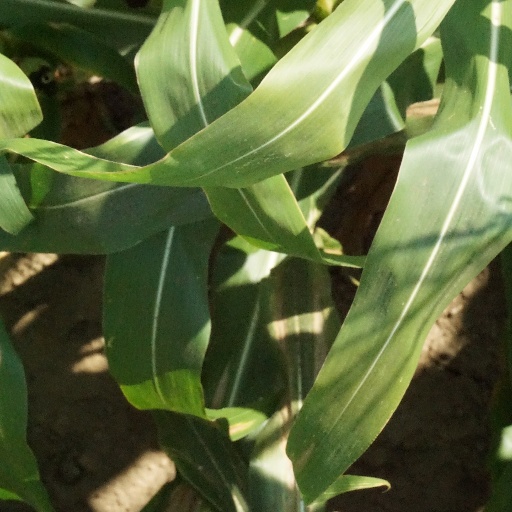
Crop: maize; corn